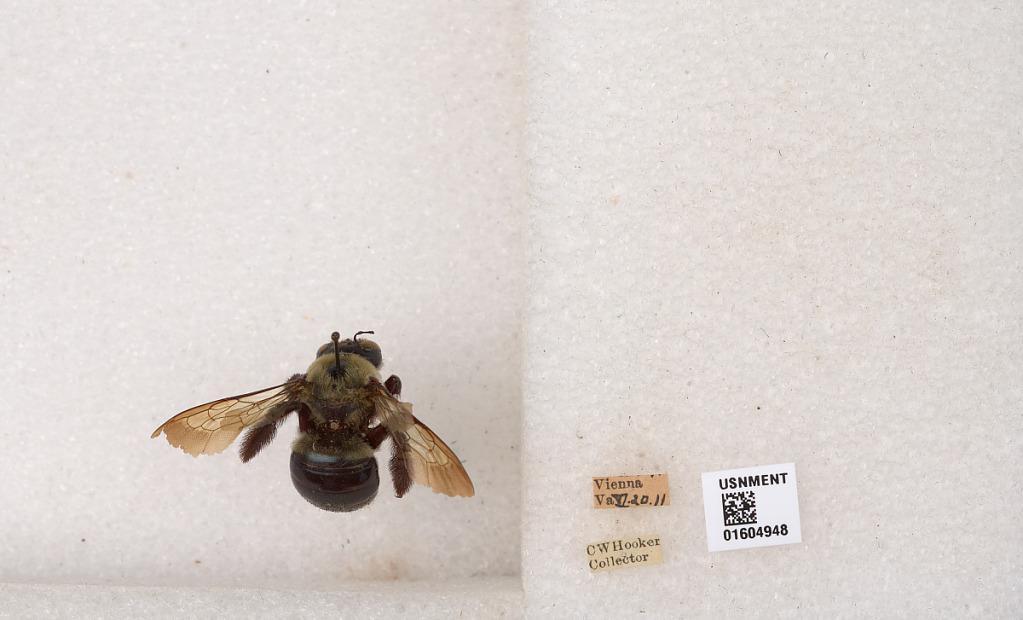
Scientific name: Xylocopa (Xylocopoides) virginica virginica (Linnaeus)
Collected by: C. Hooker
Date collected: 1911-6-20
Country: United States
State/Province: Virginia
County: Fairfax
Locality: Vienna